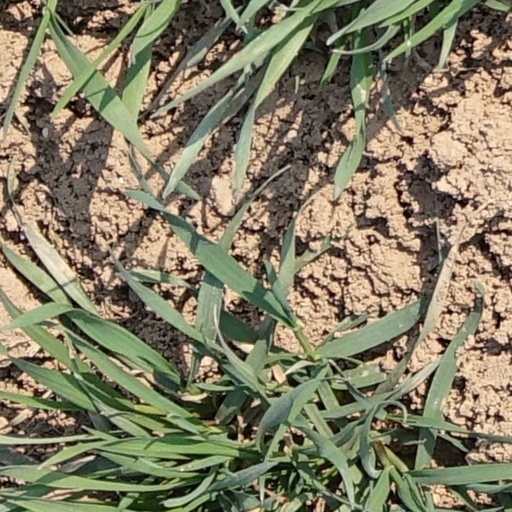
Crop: wheat